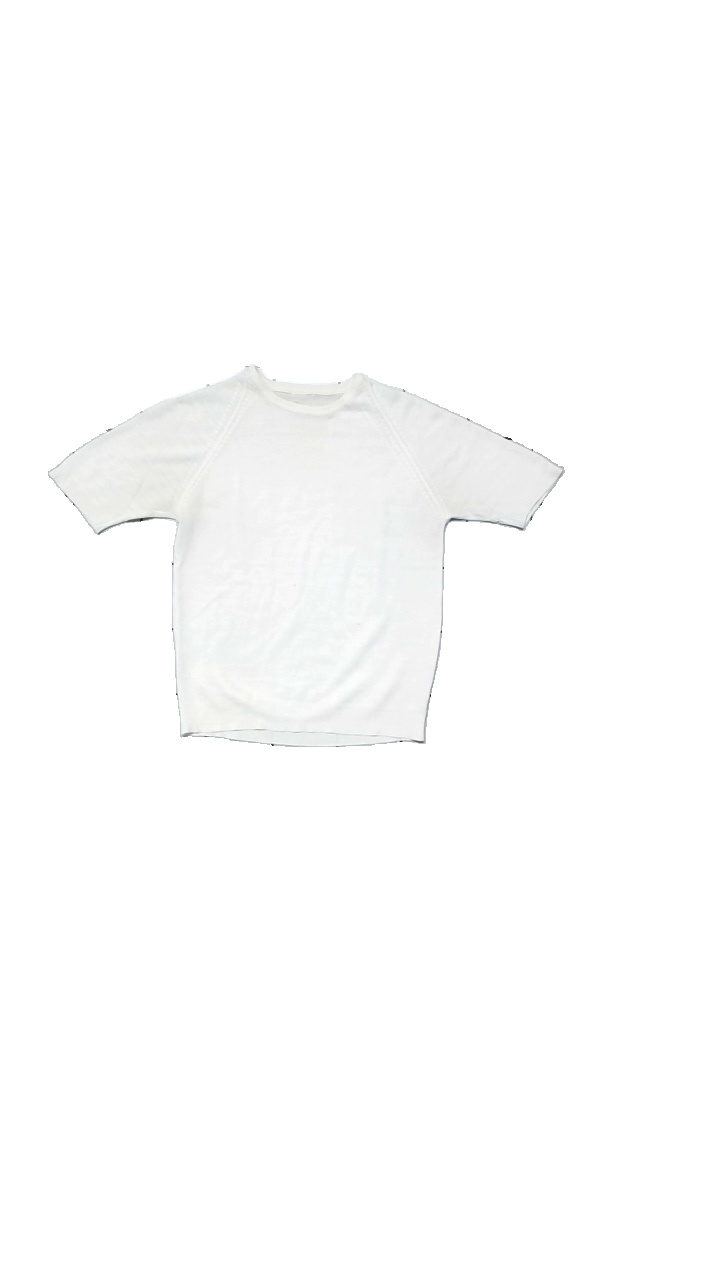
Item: Top (Ladies)
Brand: Missing
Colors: White
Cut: Regular, C-collar
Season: All
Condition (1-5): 4
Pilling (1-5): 2
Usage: Reuse
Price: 50-100